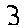
Label: 3